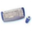
Label: keyboard